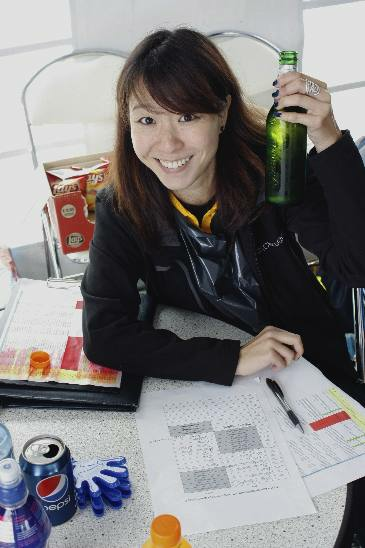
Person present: Yes